Spare part

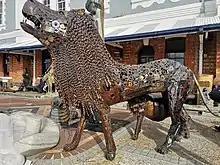
Art design from recycled spare parts (South Africa).

Parts that are not repairable are considered consumable parts. Consumable parts are usually scrapped, or "condemned", when they are found to have failed. Since no attempt at repair is made, for a fixed mean time between failures (MTBF), replacement rates for consumption of consumables are higher than an equivalent item treated as a repairable part. Therefore, consumables tend to be lower-cost items. One example is in heavy machinery such as brake oils, hydraulic fluids, and belts.